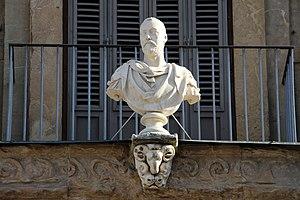
Le Palais Uguccioni est un palais Renaissance situé sur la Piazza della Signoria à Florence, en Italie.